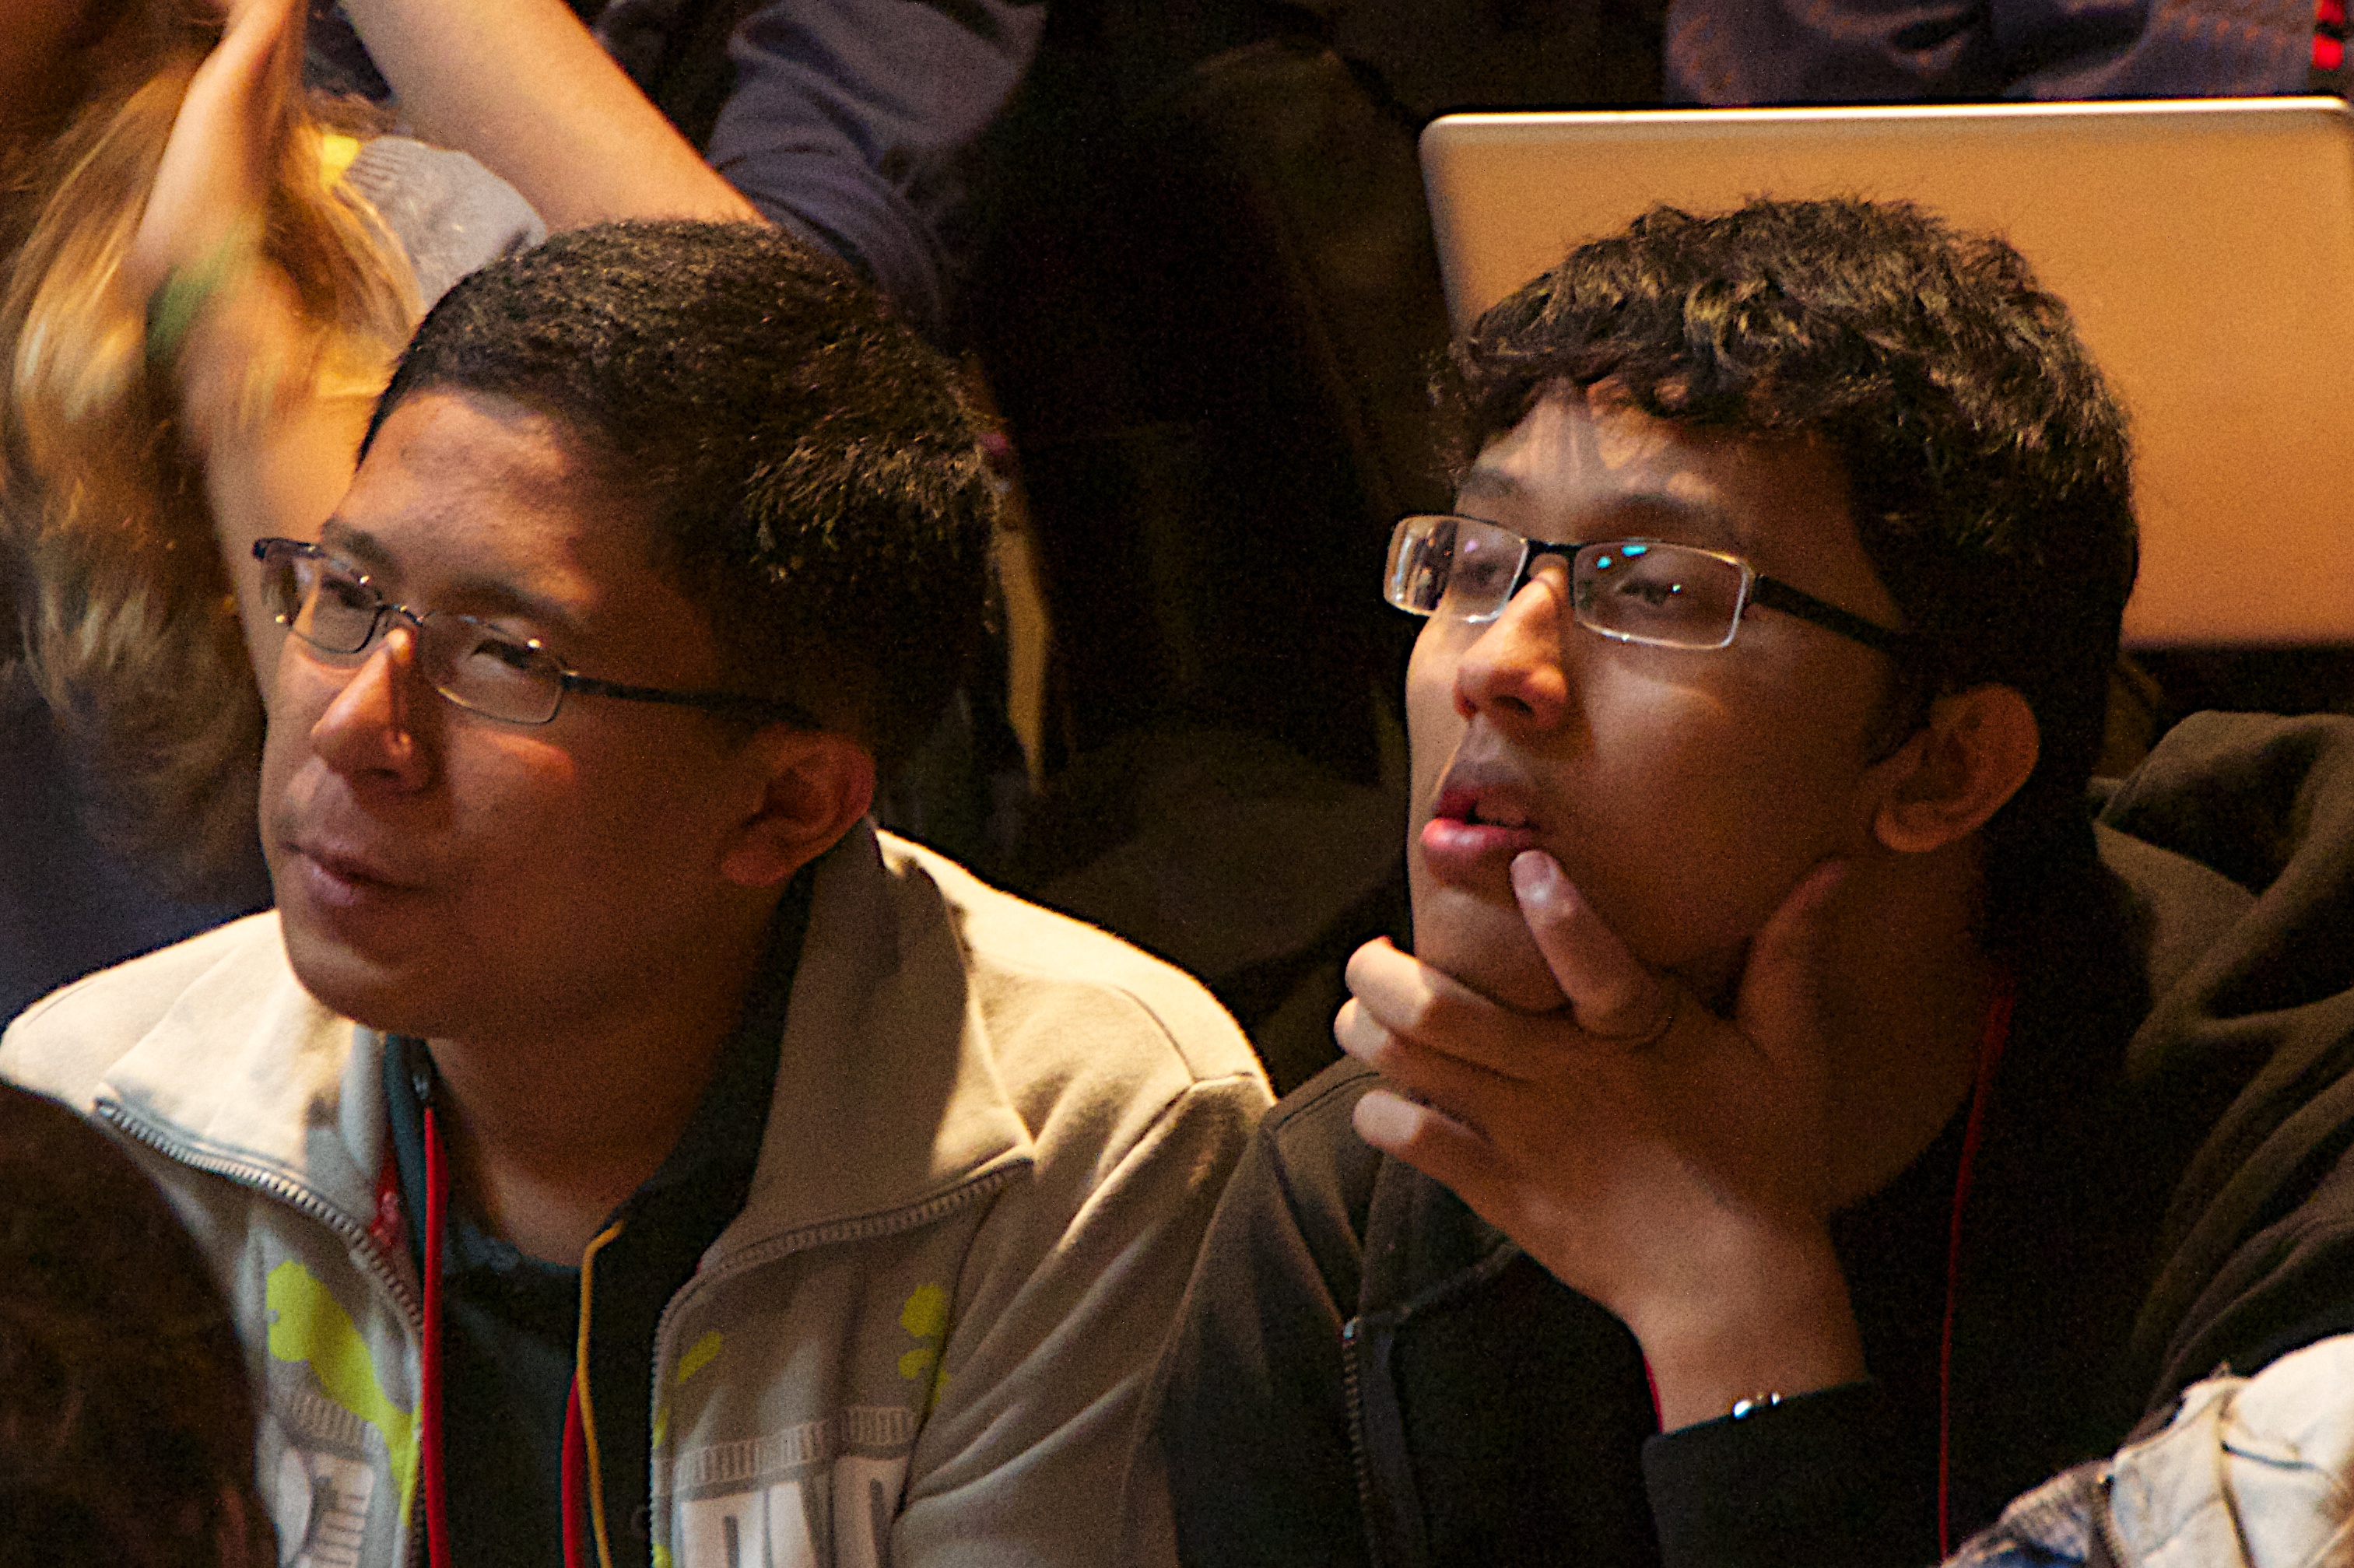
man, person, people, crowd, audience, singing, flatclass2013, social group